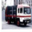
Label: truck